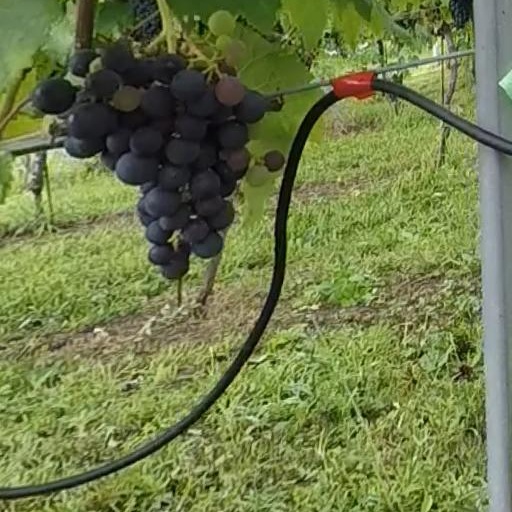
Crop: grape